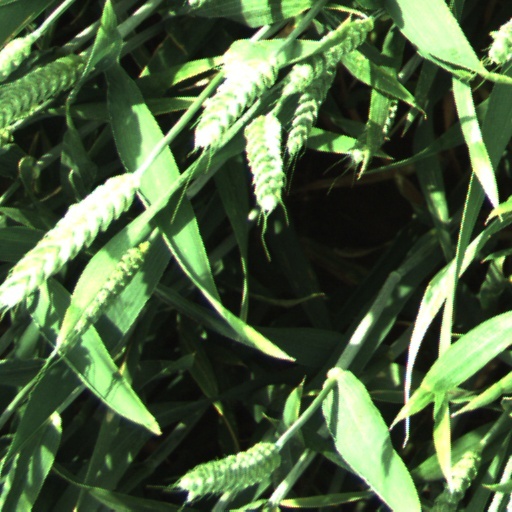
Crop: wheat